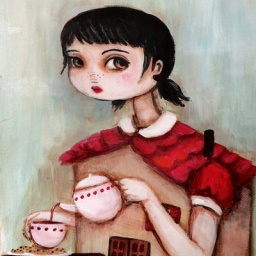
in Sampler Select: the black apple